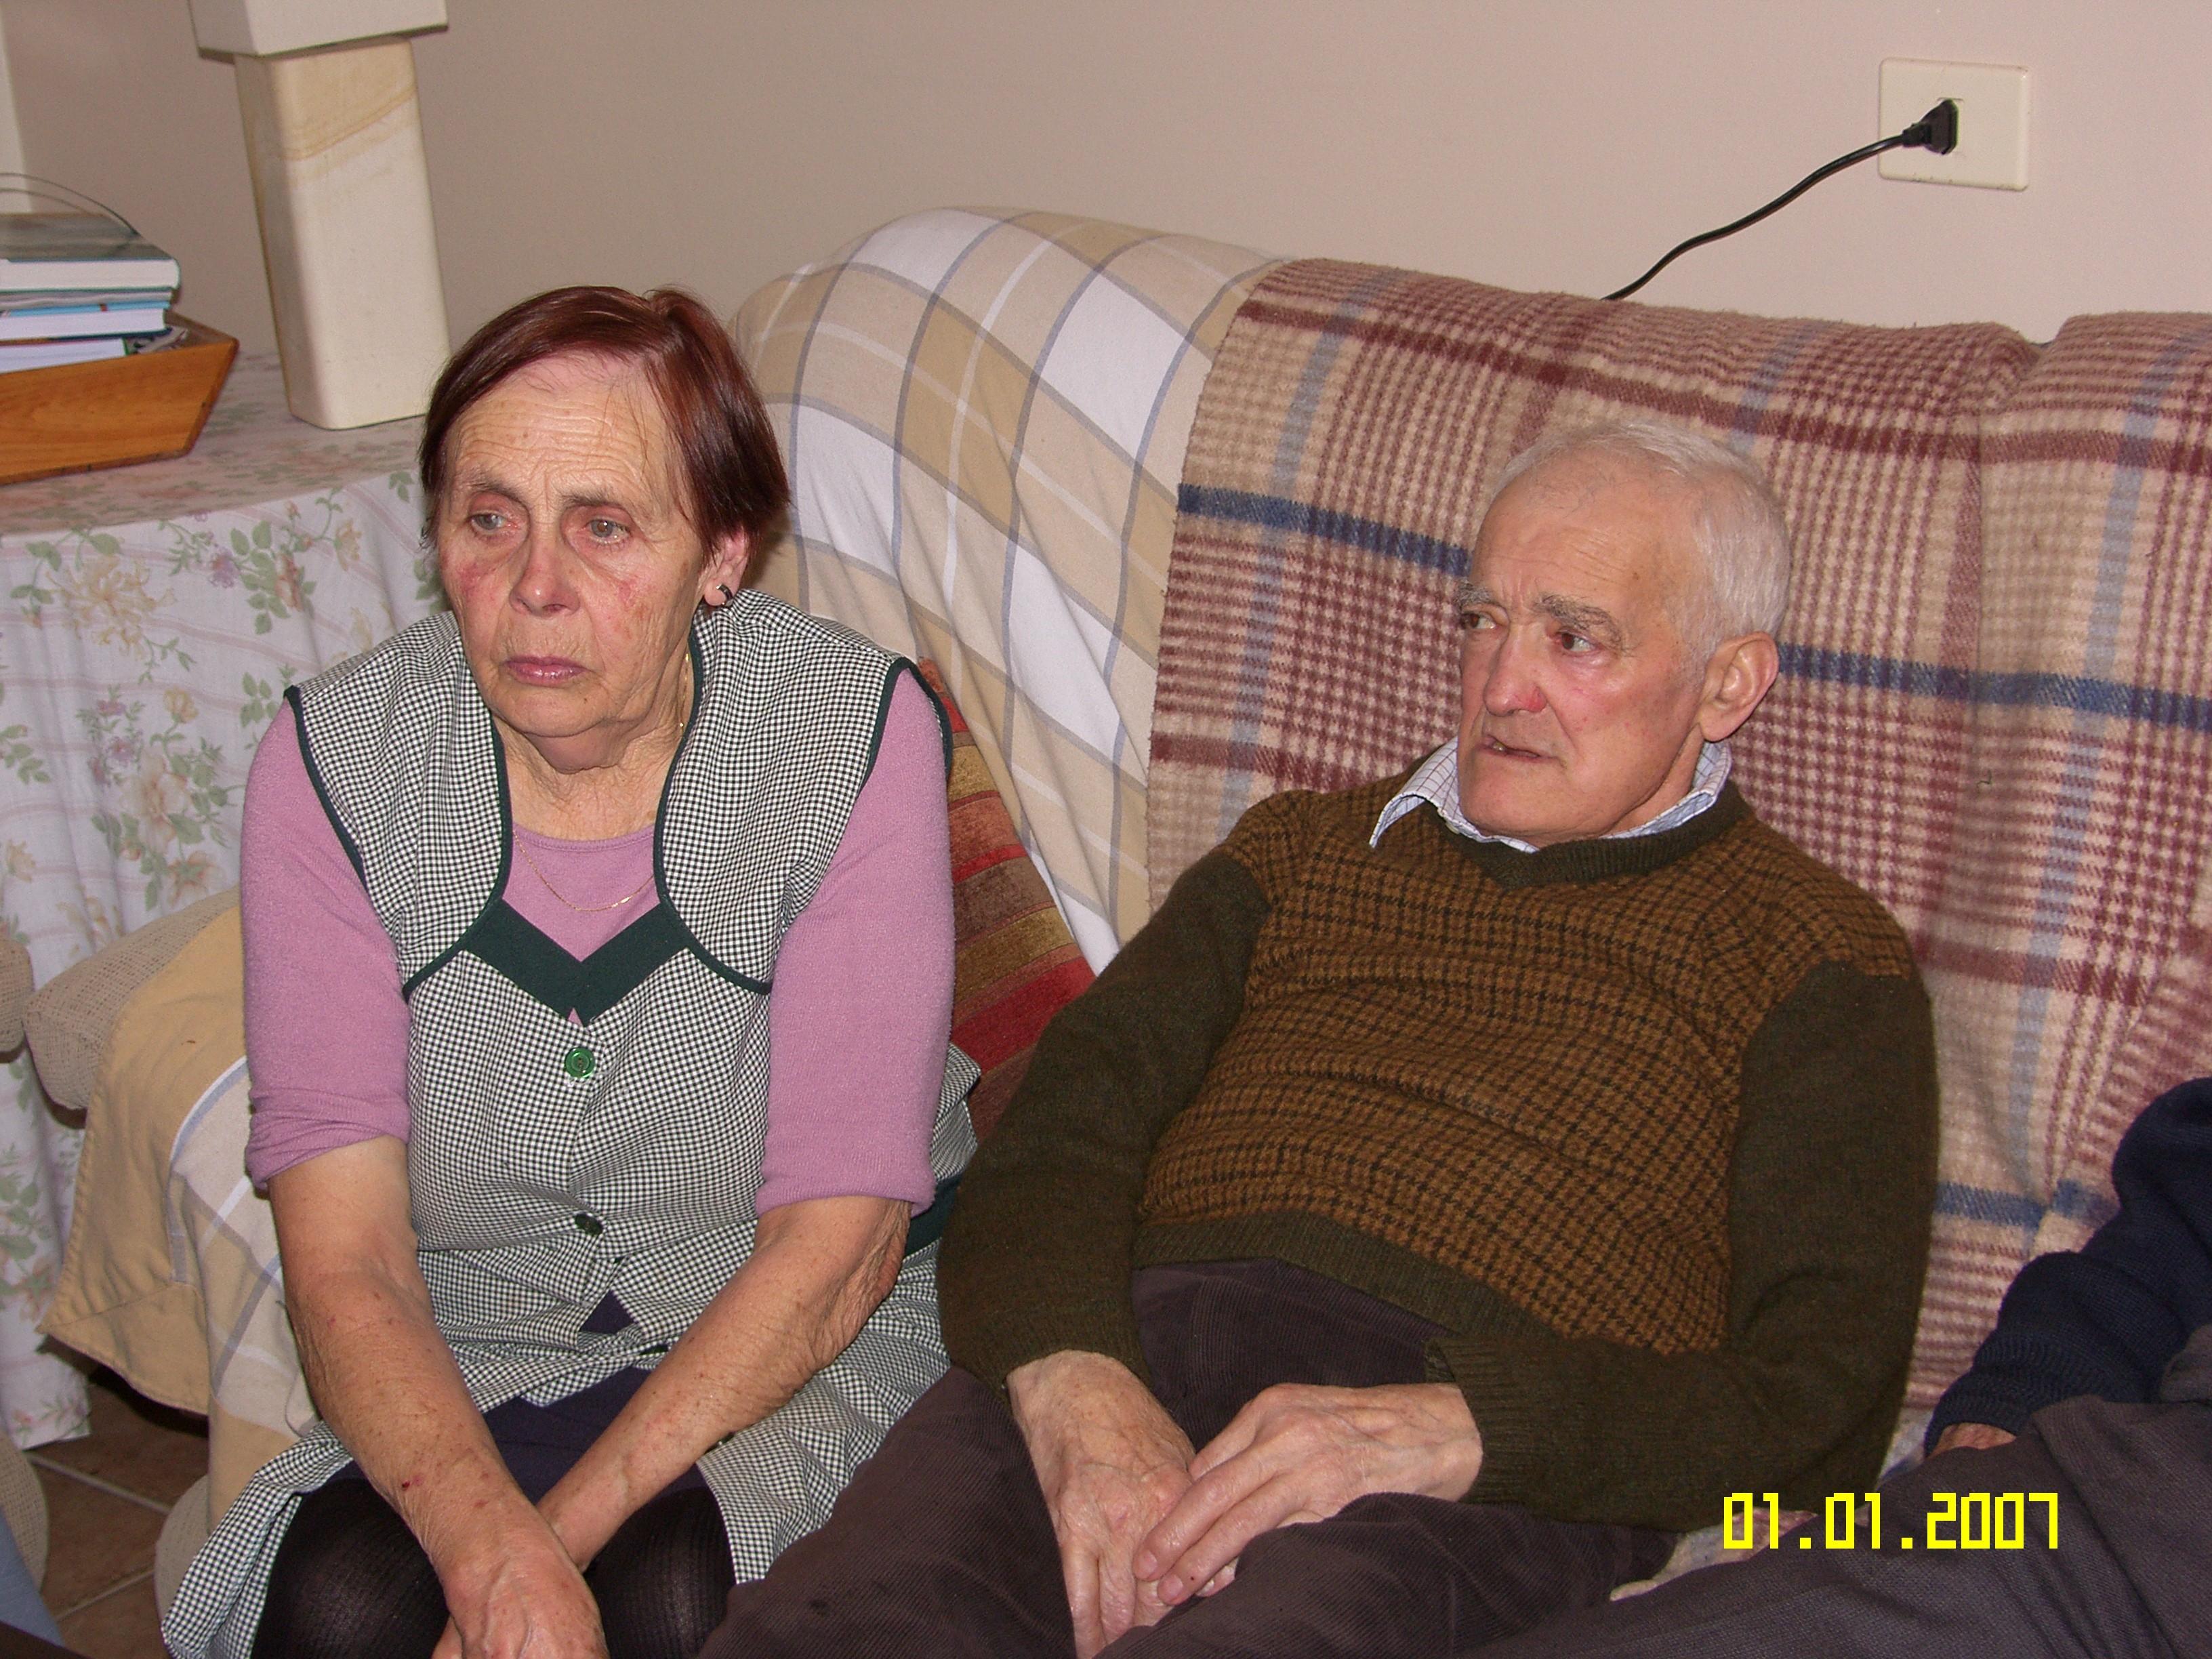
person, people, senior citizen, family, friends, ggl1, grandparent